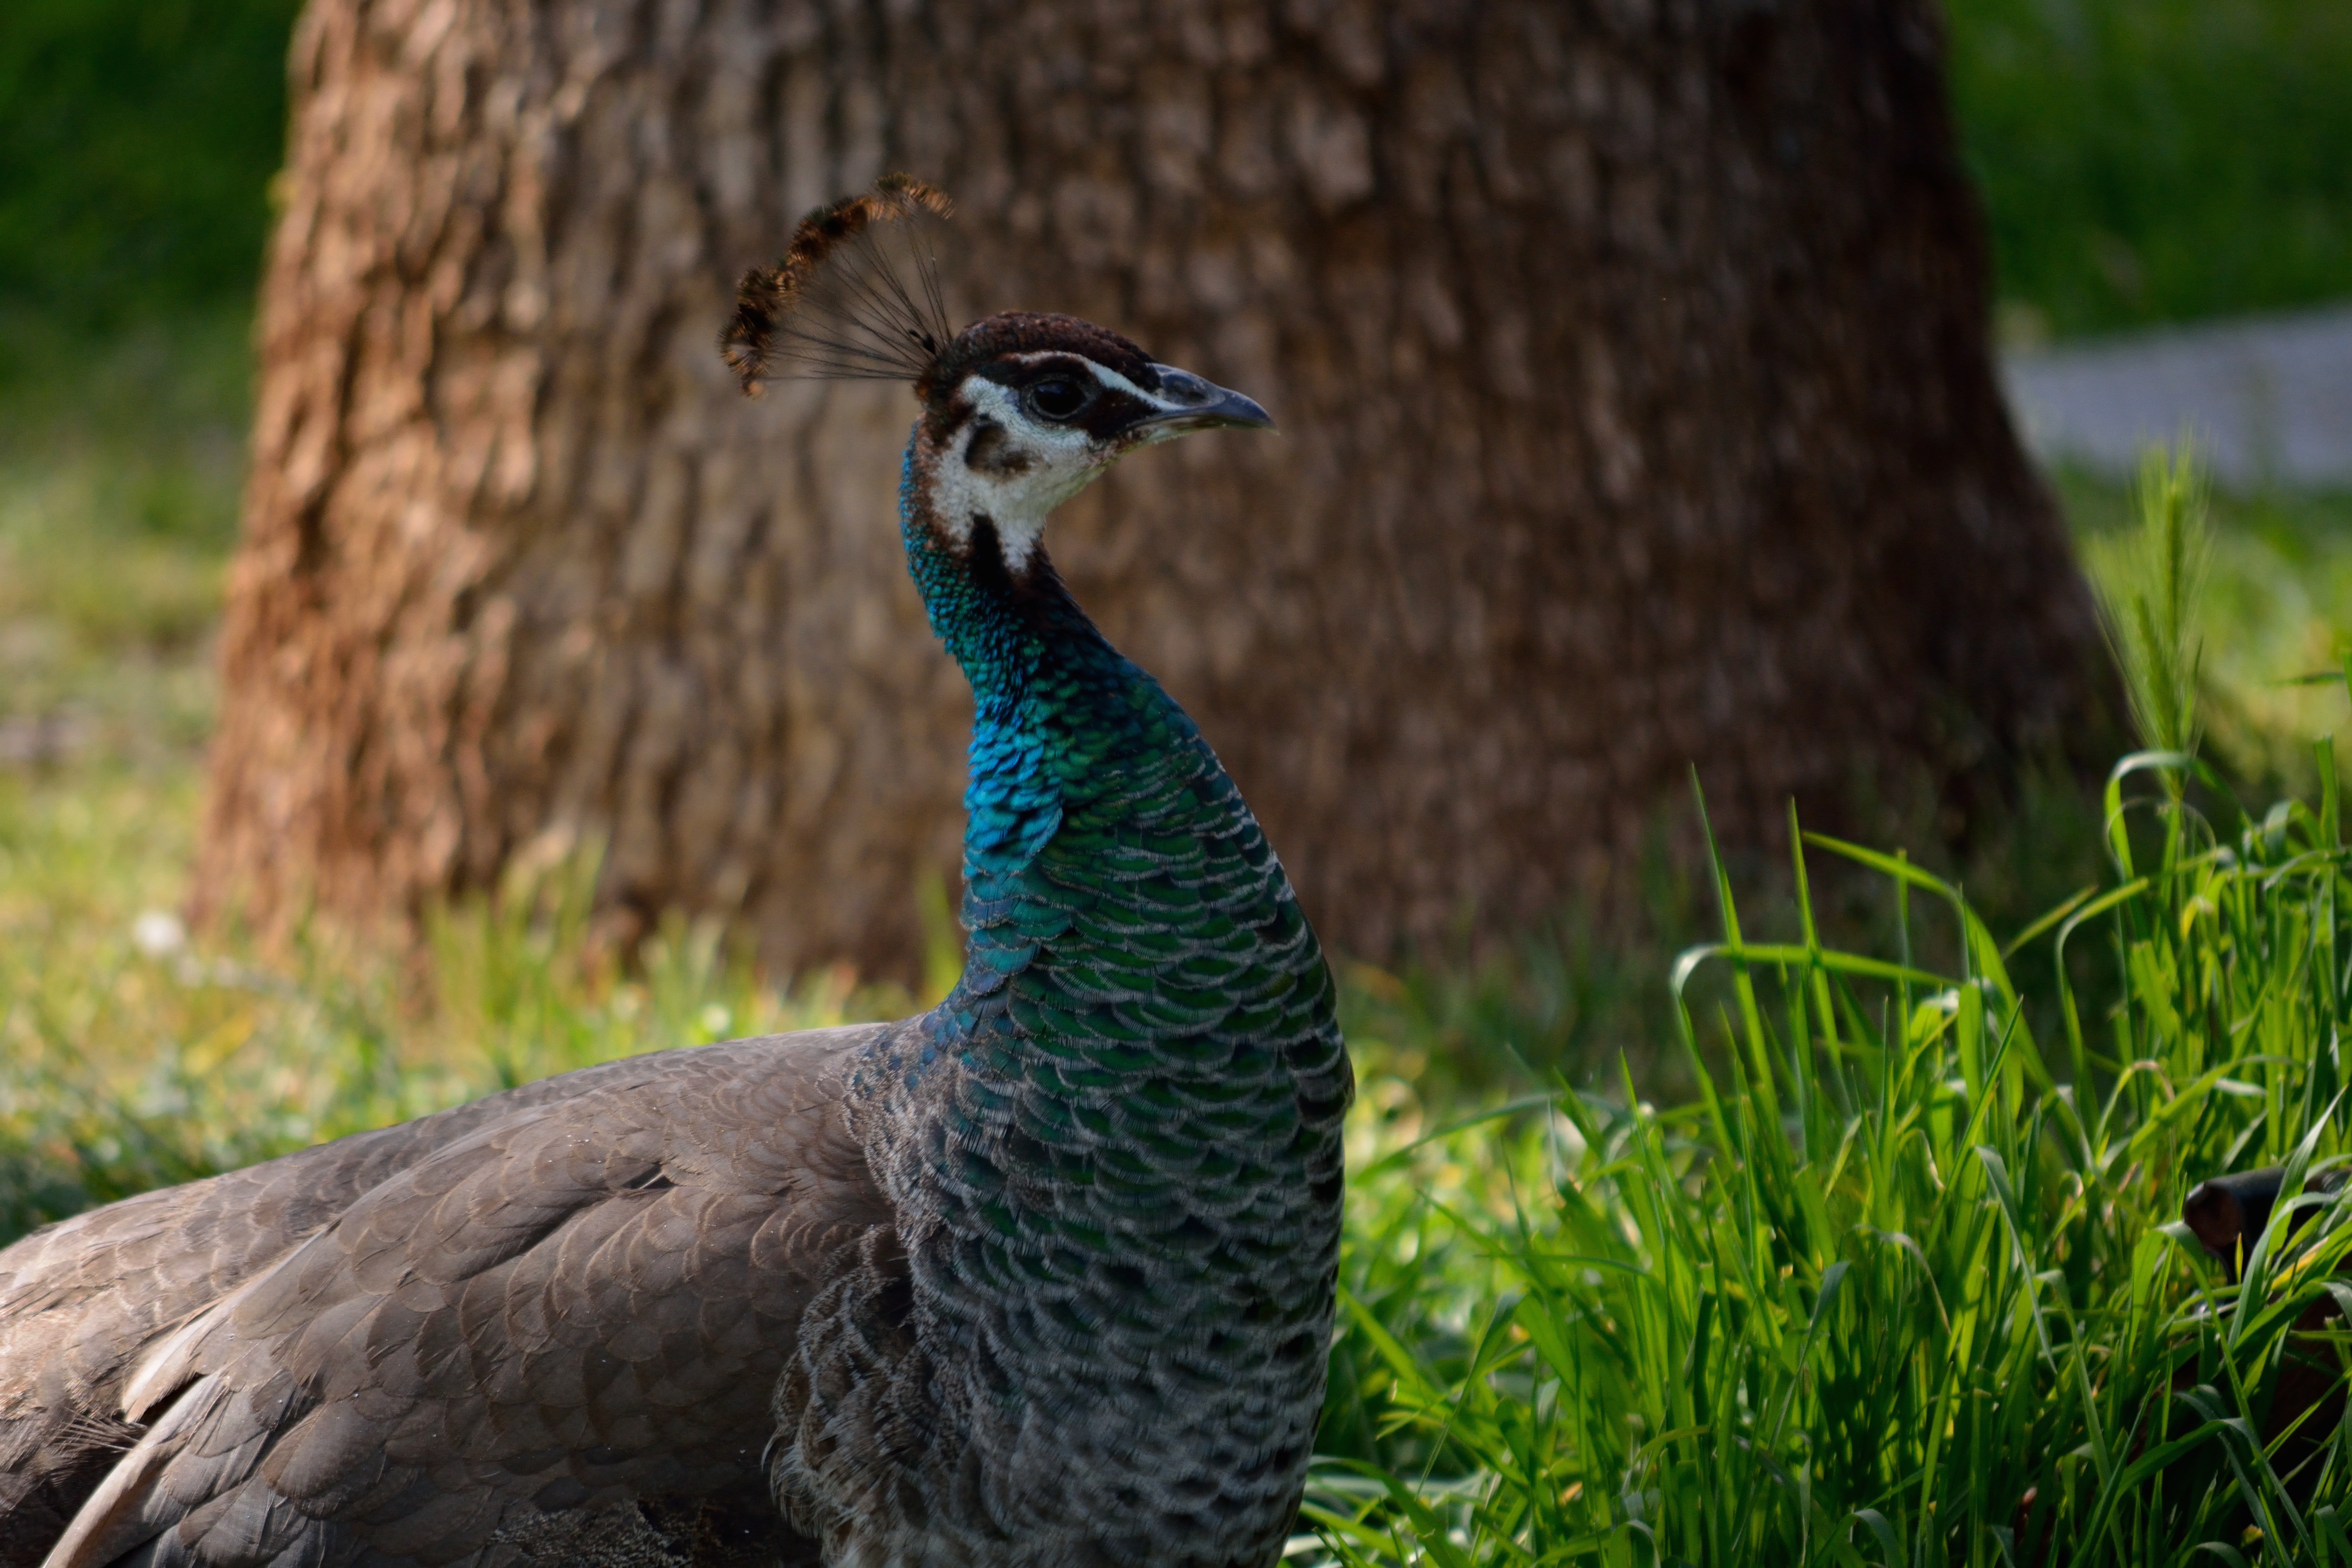
nature, bird, wildlife, green, beak, fowl, fauna, galliformes, vertebrate, peafowl